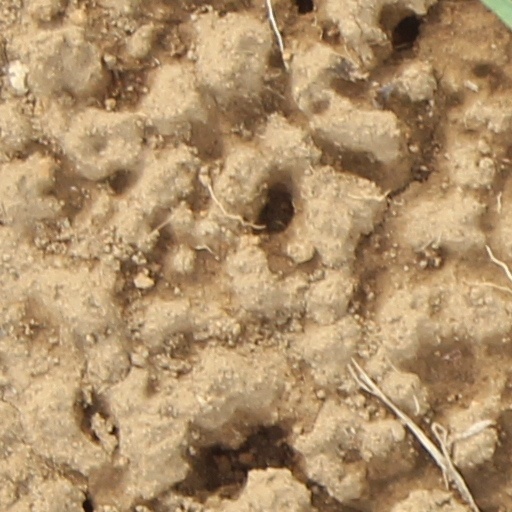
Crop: wheat